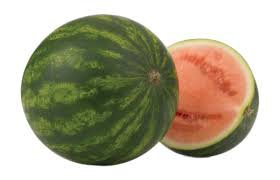
Label: Watermelon